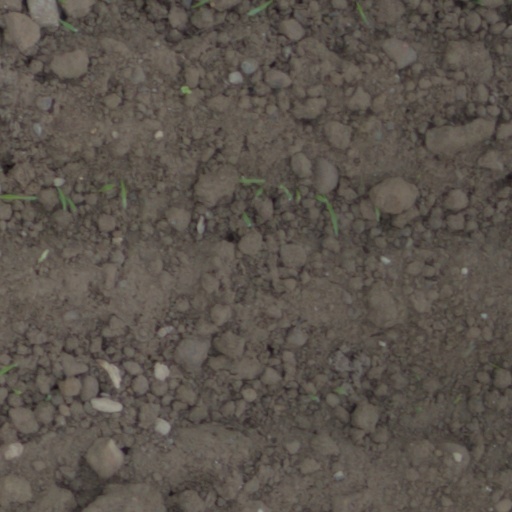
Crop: wheat